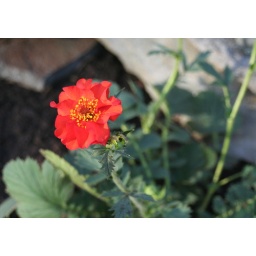
Flowers in the garden along the rock wall